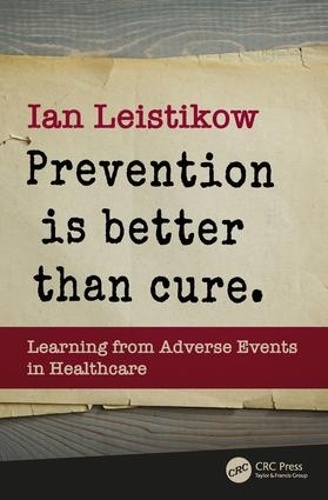
Prevention is Better than Cure: Learning from Adverse Events in Healthcare
Brand: Reuseabook
Category: Business & Industrial > Medical > Medical Teaching Equipment